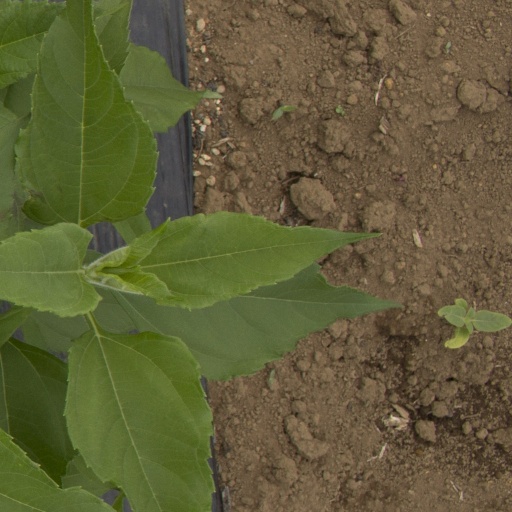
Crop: Jerusalem artichoke